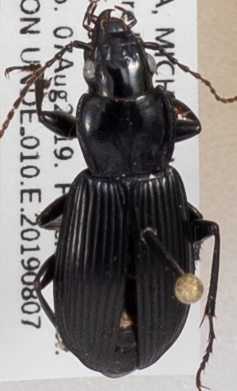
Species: Pterostichus melanarius melanarius
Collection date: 2019-08-07
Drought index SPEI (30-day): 0.582
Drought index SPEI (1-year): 1.77
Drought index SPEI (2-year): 2.09